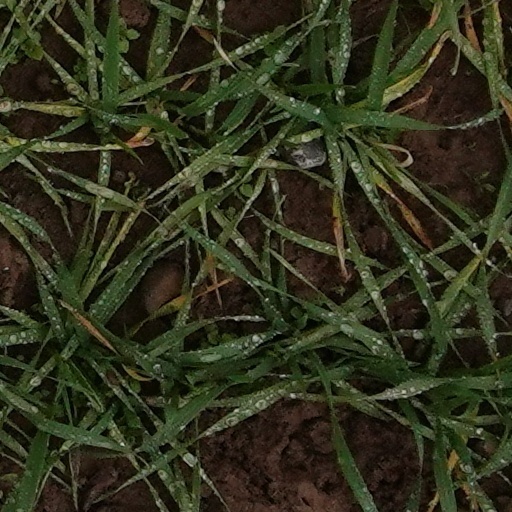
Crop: wheat